Naval battle of Tarragona

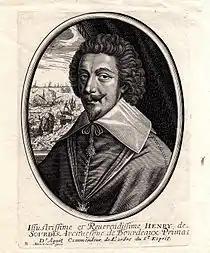
Portrait of Henri d'Escoubleau de Sourdis, commander of the French fleet and Archbishop of Bordeaux.

The fleet commanded by Henri d'Escobuleau de Sourdis was deployed to support the land operations. The French admiral, with some 30 vessels, began a blockade of Tarragona, but given that the city was flanked by 15 miles of beach, his blockade was as much illusory. To resolve the problem, Sourdis engaged his forces in the capture of the fort of Salou on 9 May and the tower of Los Alfaques on 13 May. On 8 June a third fort was built at Tamarin, completing the defenses. The French blockade was not at all ineffective. Though some Spanish vessels managed to enter the port, two Spanish galleys and a big patache full of men and supplies were driven ashore near Port Vendres by 6 of the blockading ships; two sailing vessels and four galleys led by Captains Paul and Banaut. Meanwhile, the Duke of Fernandina, who had with him 21 galleys, captured the galleon "Lion d'Or" near Blanes but was battered by three French galleons under Captain Boissis, Quelus, and Maran.